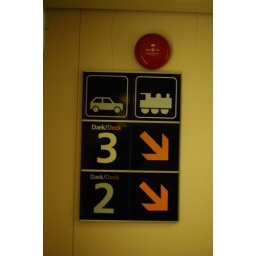
Hamburg to Copenhagen by train that goes on a boat